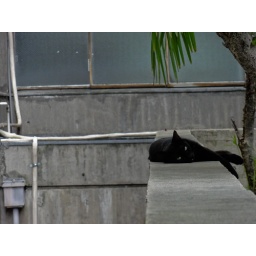
a black cat in Kyoto university